The Vagabond Lover

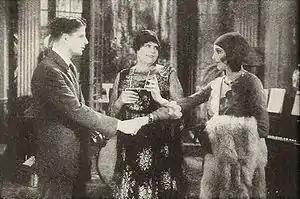
Rudy Vallee, Marie Dressler, and Sally Blane

Vallee was angry after viewing the film's trailer, which contained the slogan, "Men Hate Him—Women Love Him." However, it was too late into production for it to be changed.